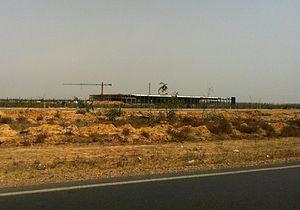
Bâtiment de l'AFZ en cours de construction
Atlantic Free Zone est une zone franche située dans la banlieue est de Kénitra au Maroc, lancée en 2012.